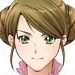
Portrait style: Anime Portrait